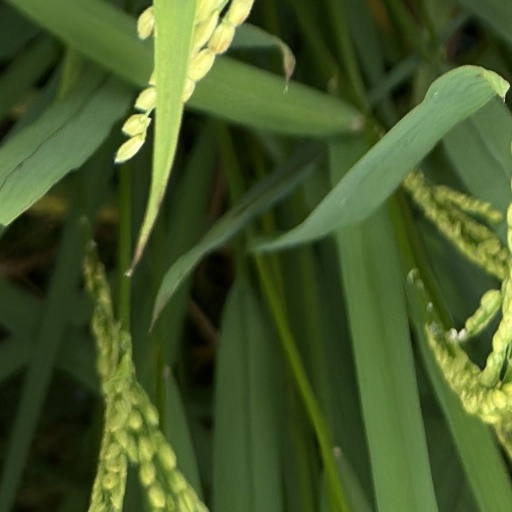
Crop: rice